Video editing

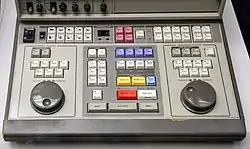
Video editing controller Sony BVE-600 for the analog U-Matic system, 1980s

There was a transitional analog period using multiple source videocassette recorders (VCR) with the Montage Picture Processor and Ediflex, or EditDroid using LaserDisc players, but modern NLE systems edit video digitally captured onto a hard drive from an analog video or digital video source. Content is ingested and recorded natively with the appropriate codec that the video editing software uses to process captured footage. With high-definition video becoming more popular and it can be readily edited using the same video editing software along with related motion graphics programs. In the late 1980s and early 1990s at home NLE software became more apparent on home computers using software such as Avid Media Composer and Adobe Premiere. The video clips are arranged on a timeline, music tracks, titles, digital on-screen graphics are added, special effects can be created, and the finished program is "rendered" into a finished video. The video may then be distributed in a variety of ways including DVD, web streaming, QuickTime Movies, iPod, CD-ROM, or video tape.